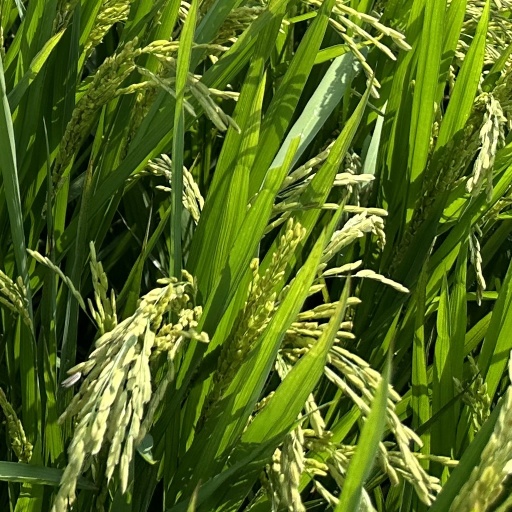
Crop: rice